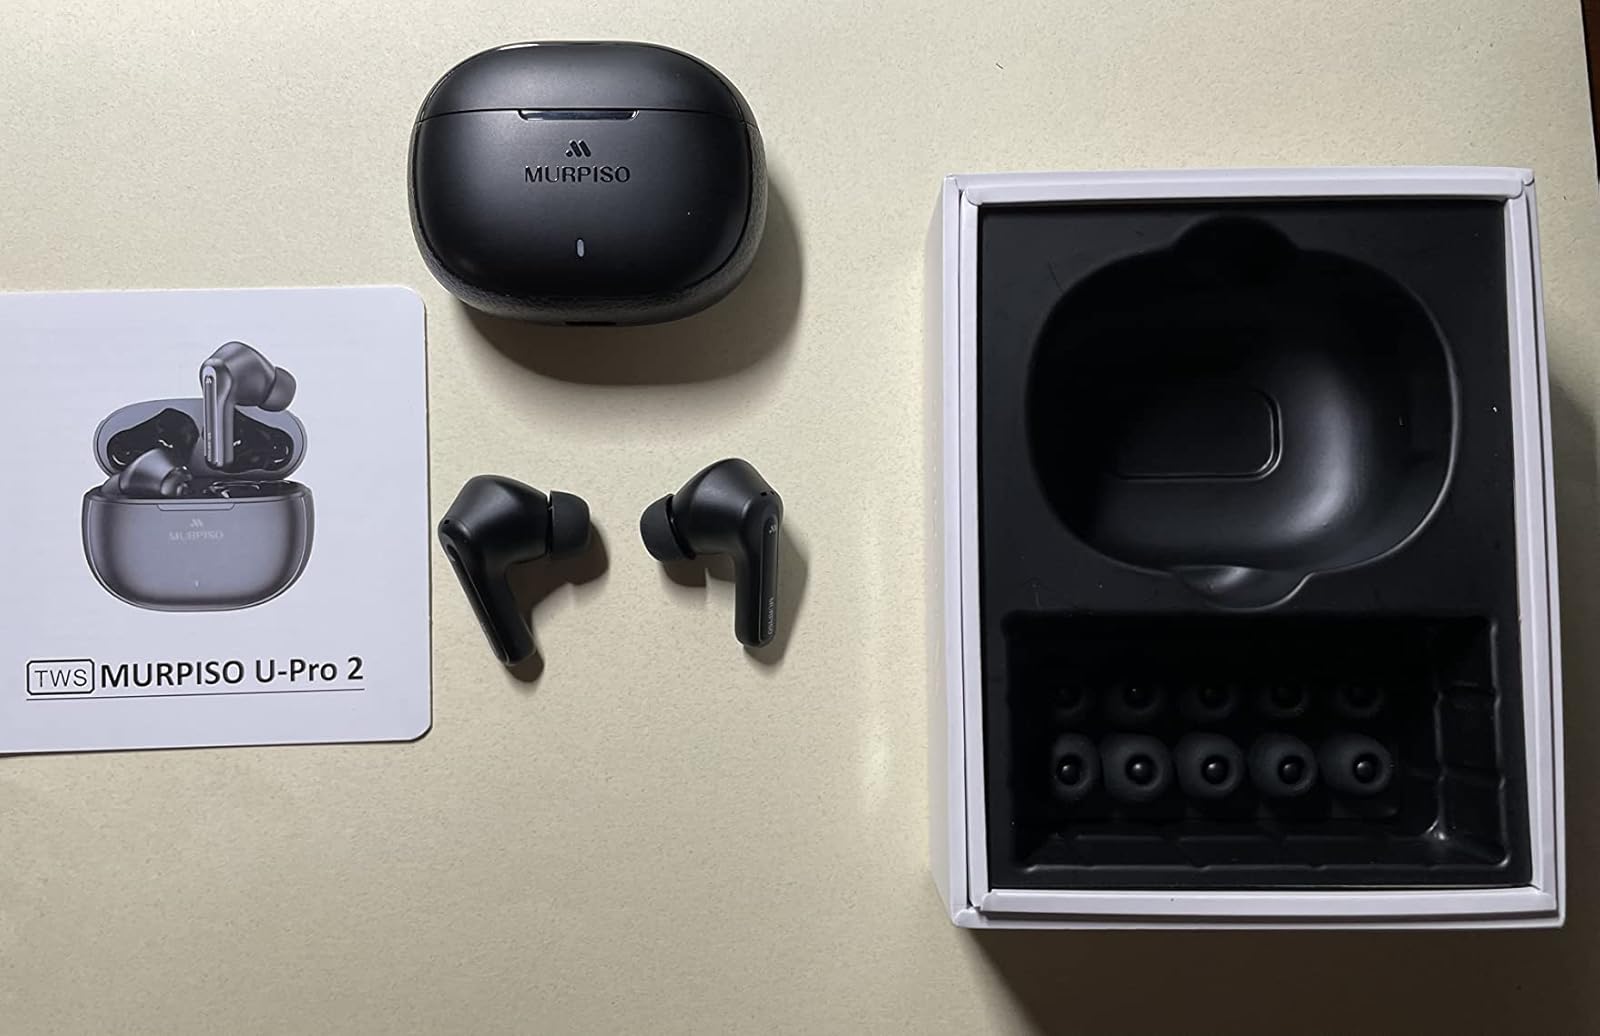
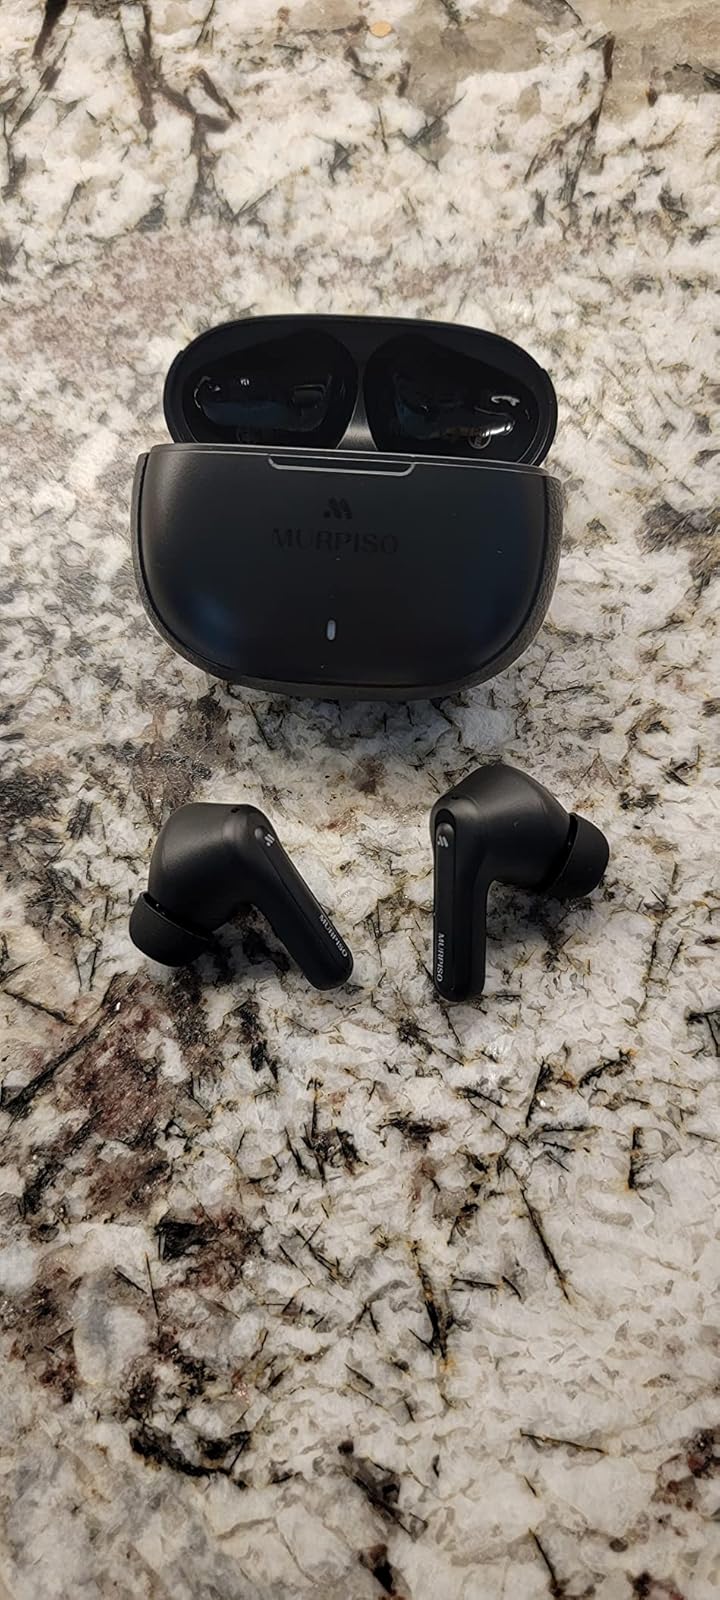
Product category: earbuds
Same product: yes